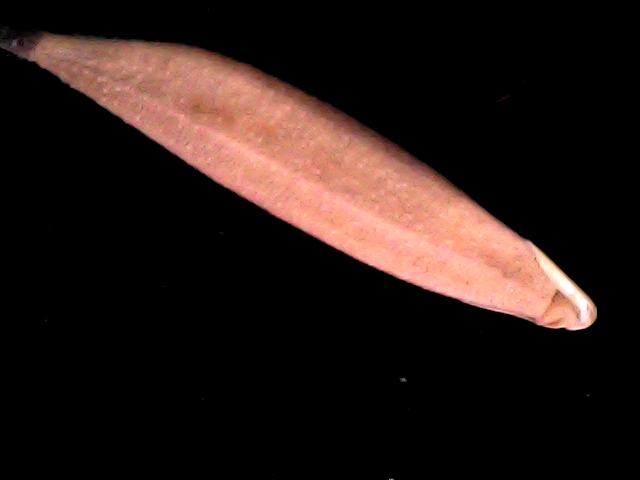
Rice variety: BD70